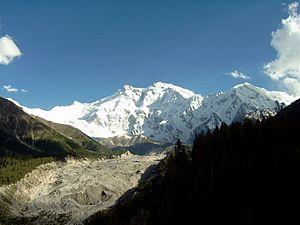
La Prairie des fées connue localement sous le nom de Joot, est une prairie située à proximité du camp de base du Nanga Parbat, dans le district de Diamir, au Gilgit-Baltistan. Elle se trouve à une altitude d'environ 3 300 mètres et sert de point de départ pour les alpinistes et les trekkers qui se lancent dans l'ascension du sommet par la face du Rakhiot. En 1995, le gouvernement du Pakistan déclare la Prairie des fées parc national.